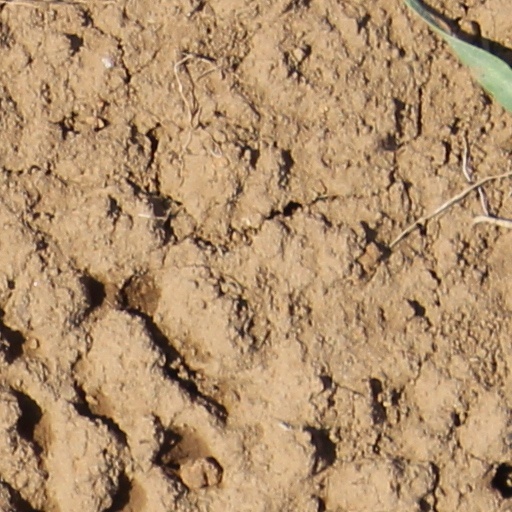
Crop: wheat